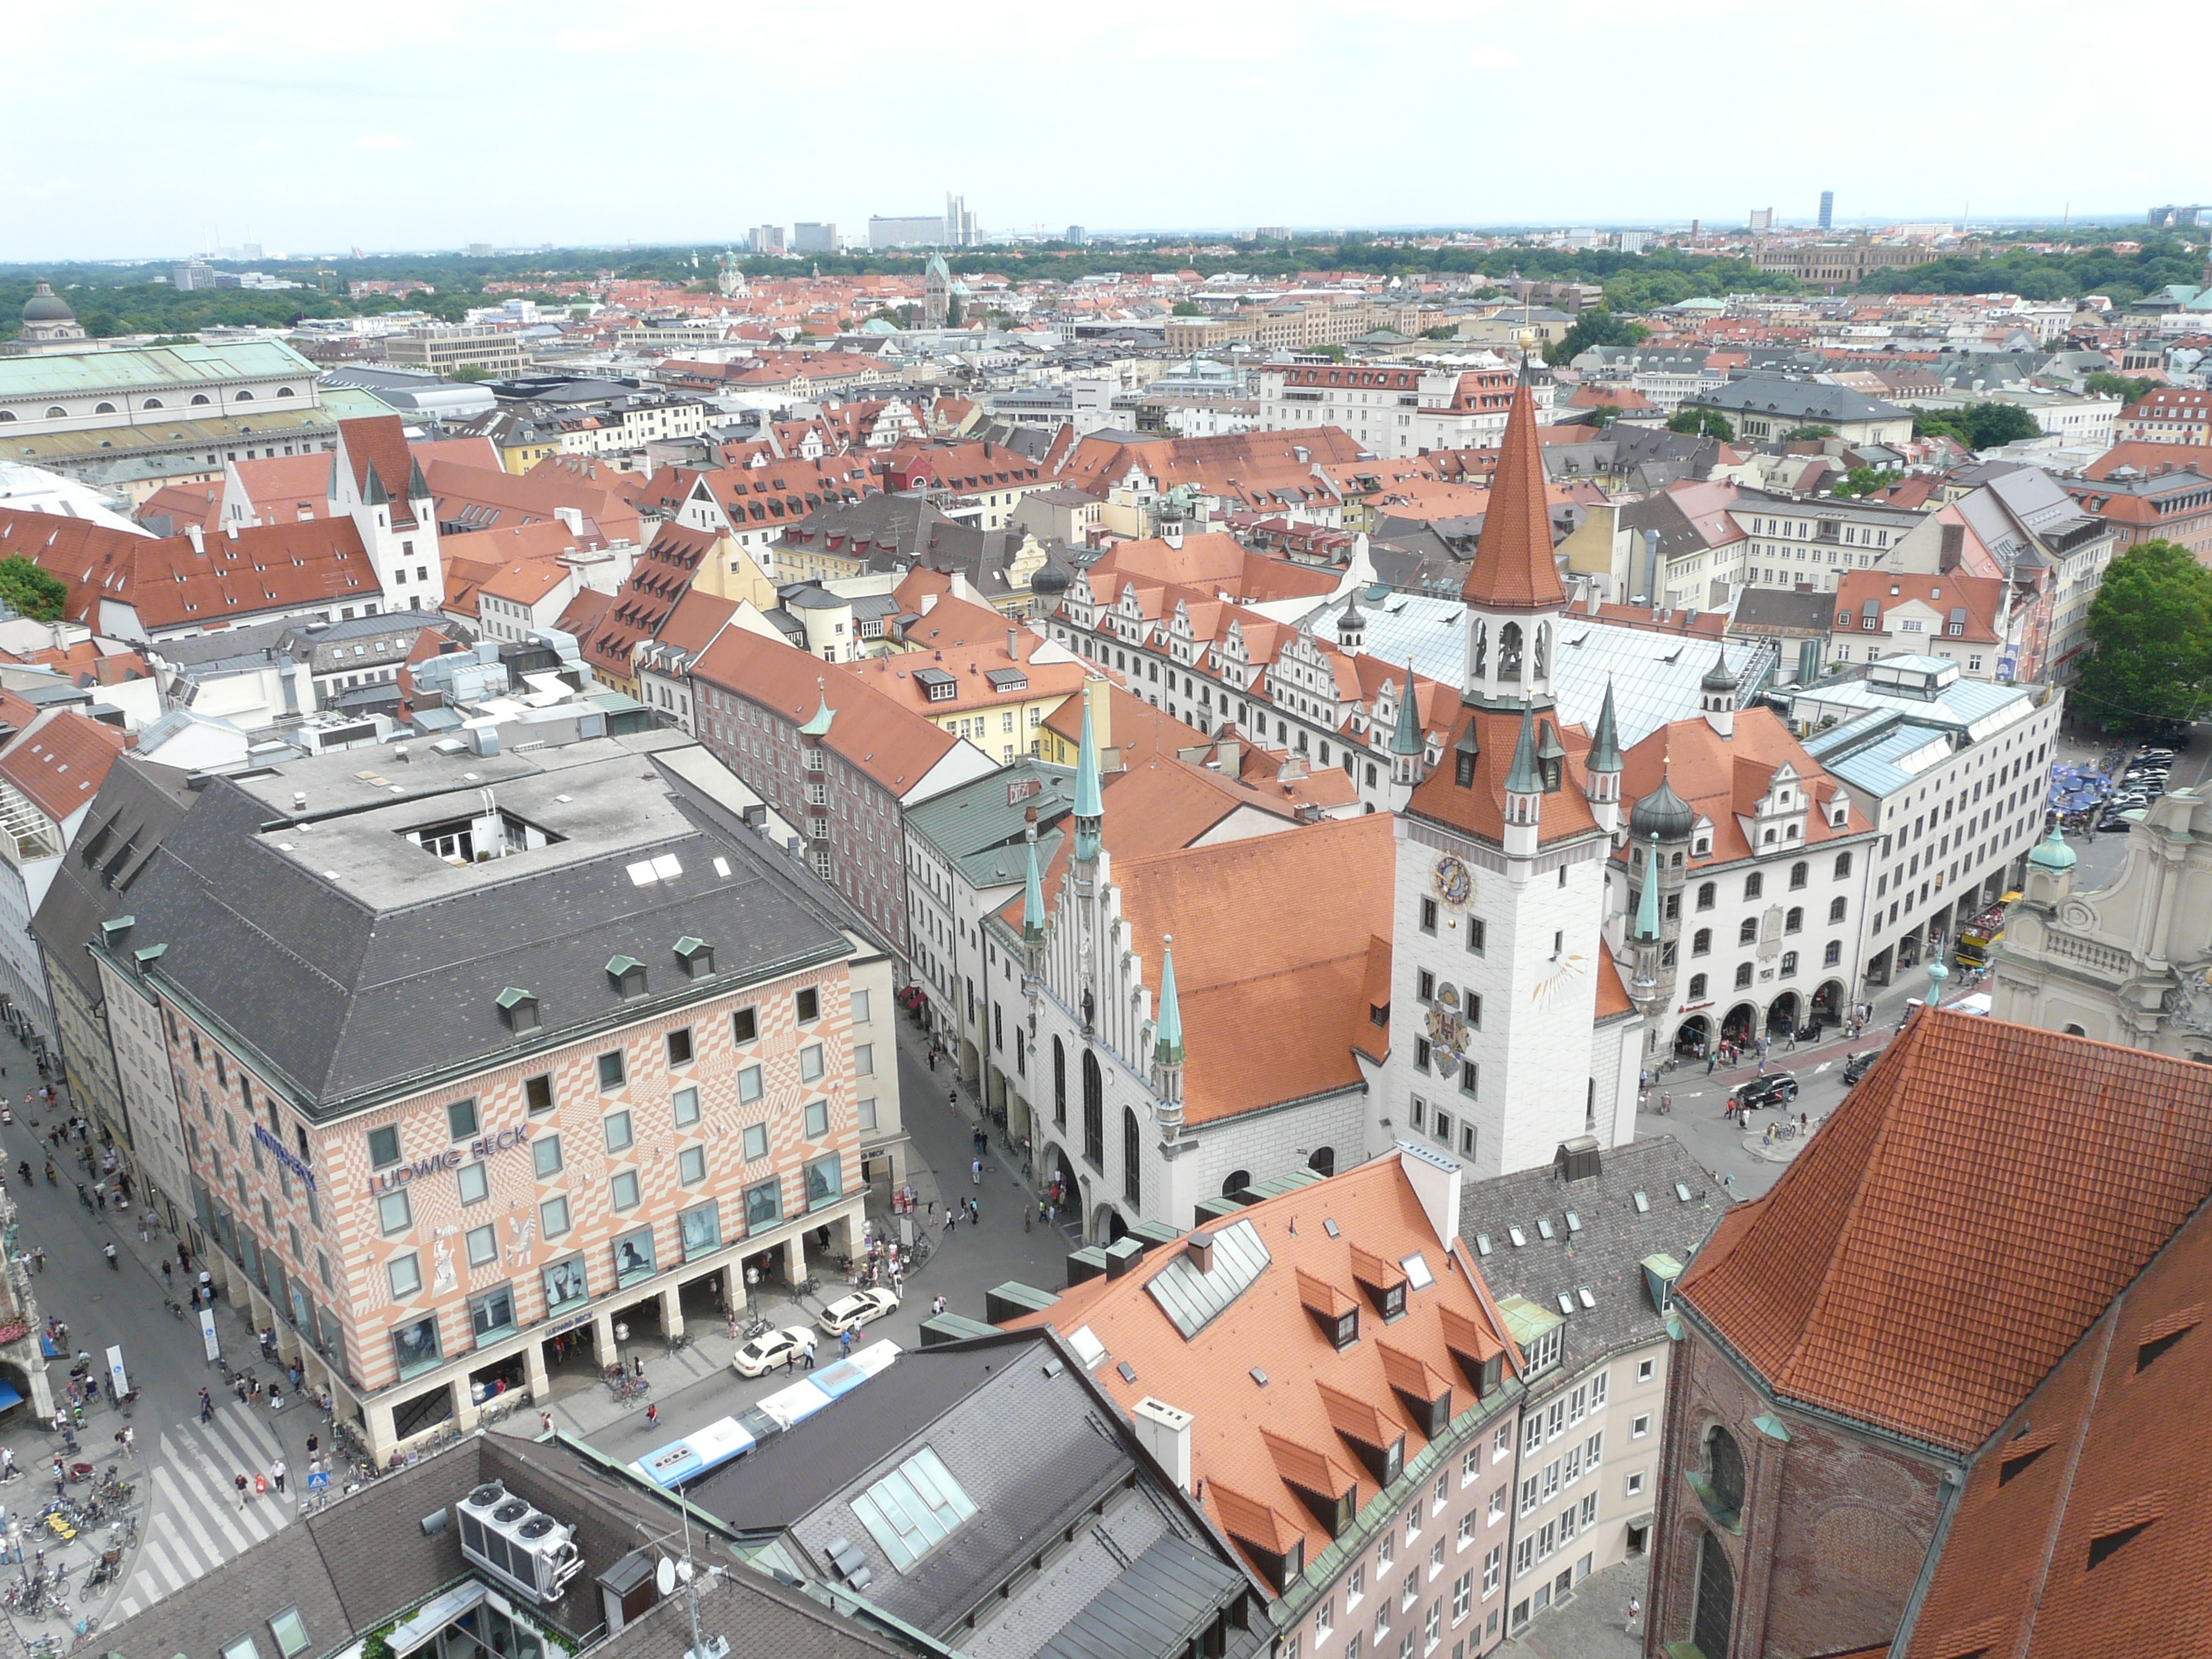
skyline, town, city, skyscraper, cityscape, panorama, downtown, plaza, landmark, vision, outlook, center, munich, metropolis, neighbourhood, town center, bird's eye view, aerial photography, residential area, geographical feature, human settlement